Timeline of changes to temple ceremonies in the Church of Jesus Christ of Latter-day Saints

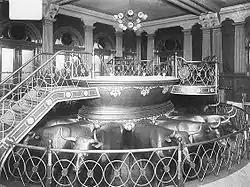
Baptismal font in the Salt Lake Temple .

Previous rituals no longer performed in the temple include the following (ordered chronologically by year of discontinuation):